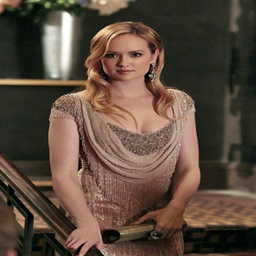
this girl has the most grating voice in the entire world .